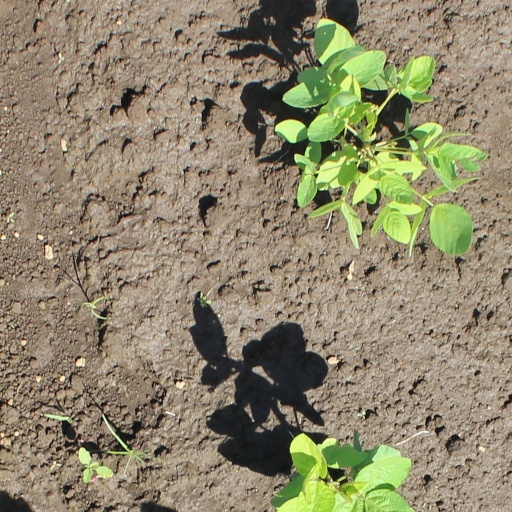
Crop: soybean